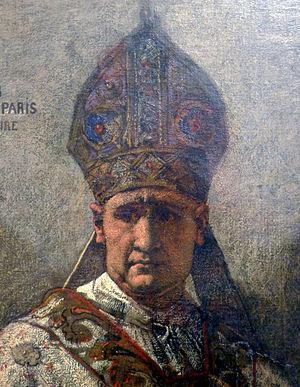
Connu pour ses idées libérales, Mgr Sibour fut appelé au siège archiepiscopal de Paris en 1848. Il se rallia cependant à Napoléon III et en fut récompensé en étant nommé sénateur. Il fut poignardé, le 3 janvier 1857, par un prêtre interdit dans l’église de Saint-Etienne-du-Mont.
L'église Saint-Étienne-du-Mont est une église située sur la montagne Sainte-Geneviève, dans le 5ᵉ arrondissement de Paris, à proximité du lycée Henri-IV et du Panthéon.